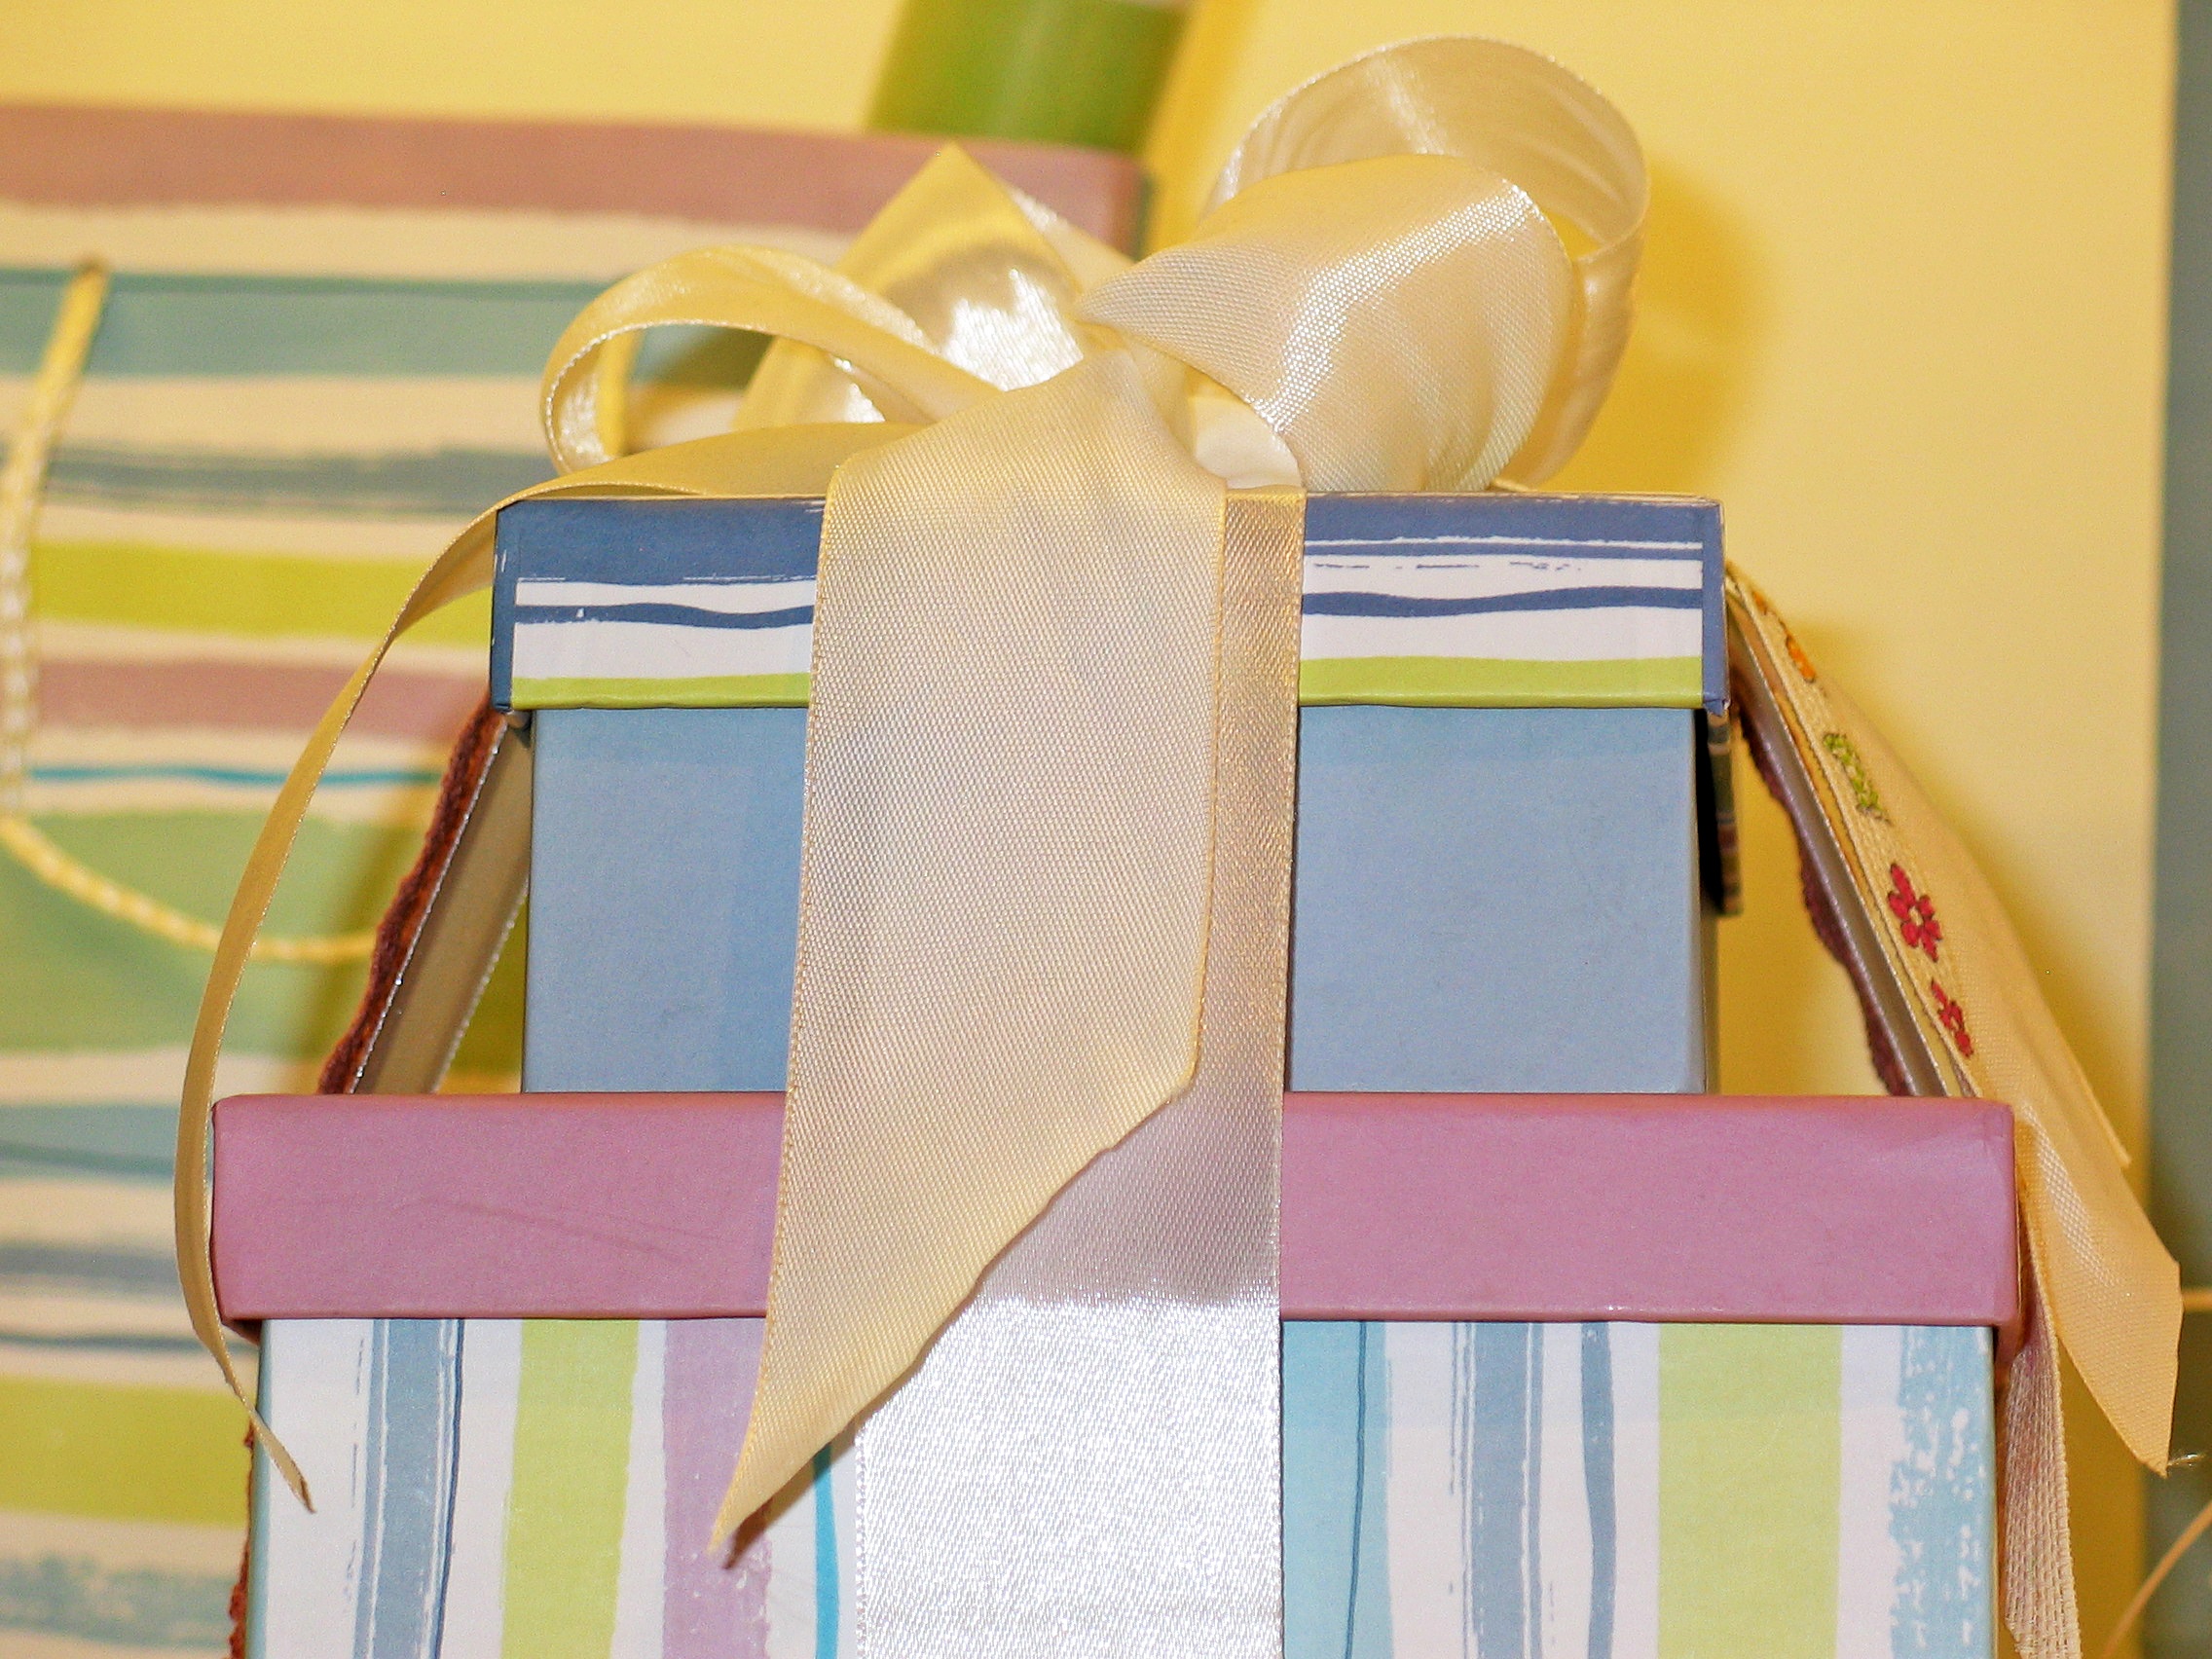
celebration, gift, decoration, yellow, deco, happy birthday, wrapping paper, textile, art, festival, background, holidays, joy, packaging, wishes, birthday, luck, loop, greeting, greeting card, made, packed, congratulations, give, give away, surprise, pack, desire